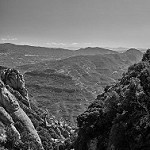
Label: B & W